Rogers Tower

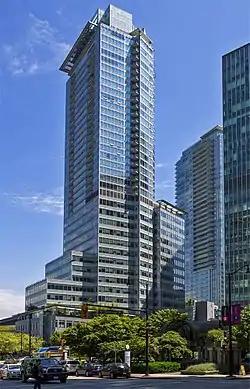
Rogers Tower is the tallest tower in Vancouver's Coal Harbour waterfront.

Rogers Tower, located at 1067 W. Cordova St in Downtown Vancouver's Coal Harbour, in British Columbia, Canada, is home to Rogers Communications' headquarters for Lower Mainland Operations and credited to local architect James K. M. Cheng.